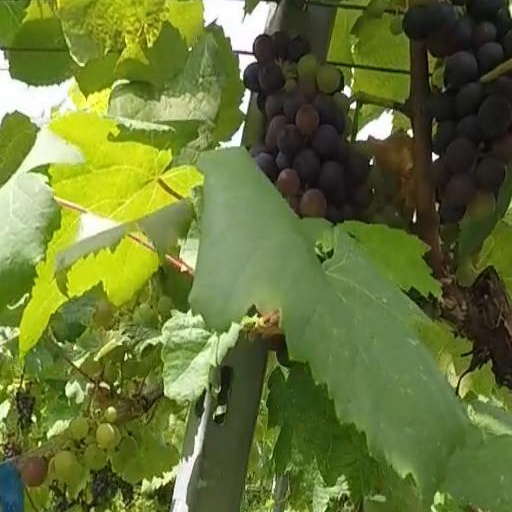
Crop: grape